Steven H. Ratti

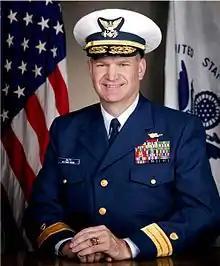
Ratti in the late 2000s

Steven Holland Ratti (born 1956) is a former United States Coast Guard admiral. He is the son of retired U.S. Coast Guard officer Rear Admiral Ricardo Ratti, who was born in 1922 and is a member of the USCGA Class of 1944. They are the only Coast Guard Academy graduate father and son pair to reach the rank of rear admiral in the U.S. Coast Guard.